The Last Circus and the Electrocution

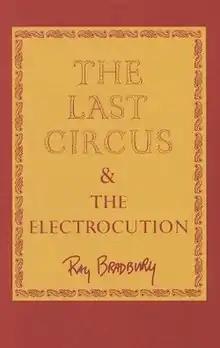
dust-jacket from the first edition

The Last Circus & the Electrocution is a 1980 collection of two short stories by Ray Bradbury. "The Last Circus" is original to this collection. "The Electrocution" first appeared in "The Californian" in 1946 under the pseudonym William Elliot.